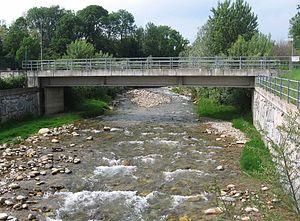
Le Viona est un torrent du Piémont situé à cheval sur les provinces de Turin et de Biella. Il est tributaire de l'Ingagna.